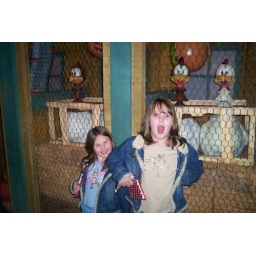
Mickey has chickens in his barn